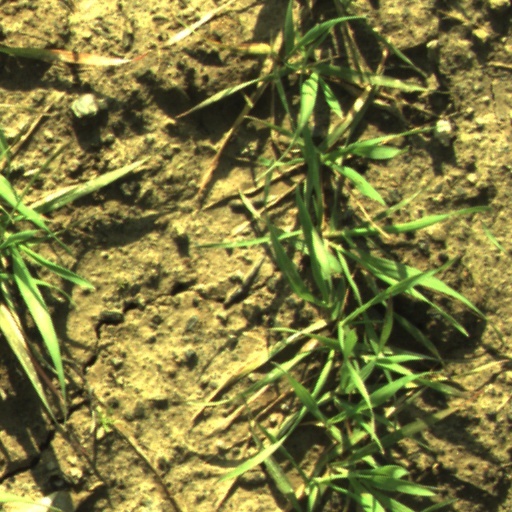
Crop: wheat